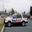
Label: automobile